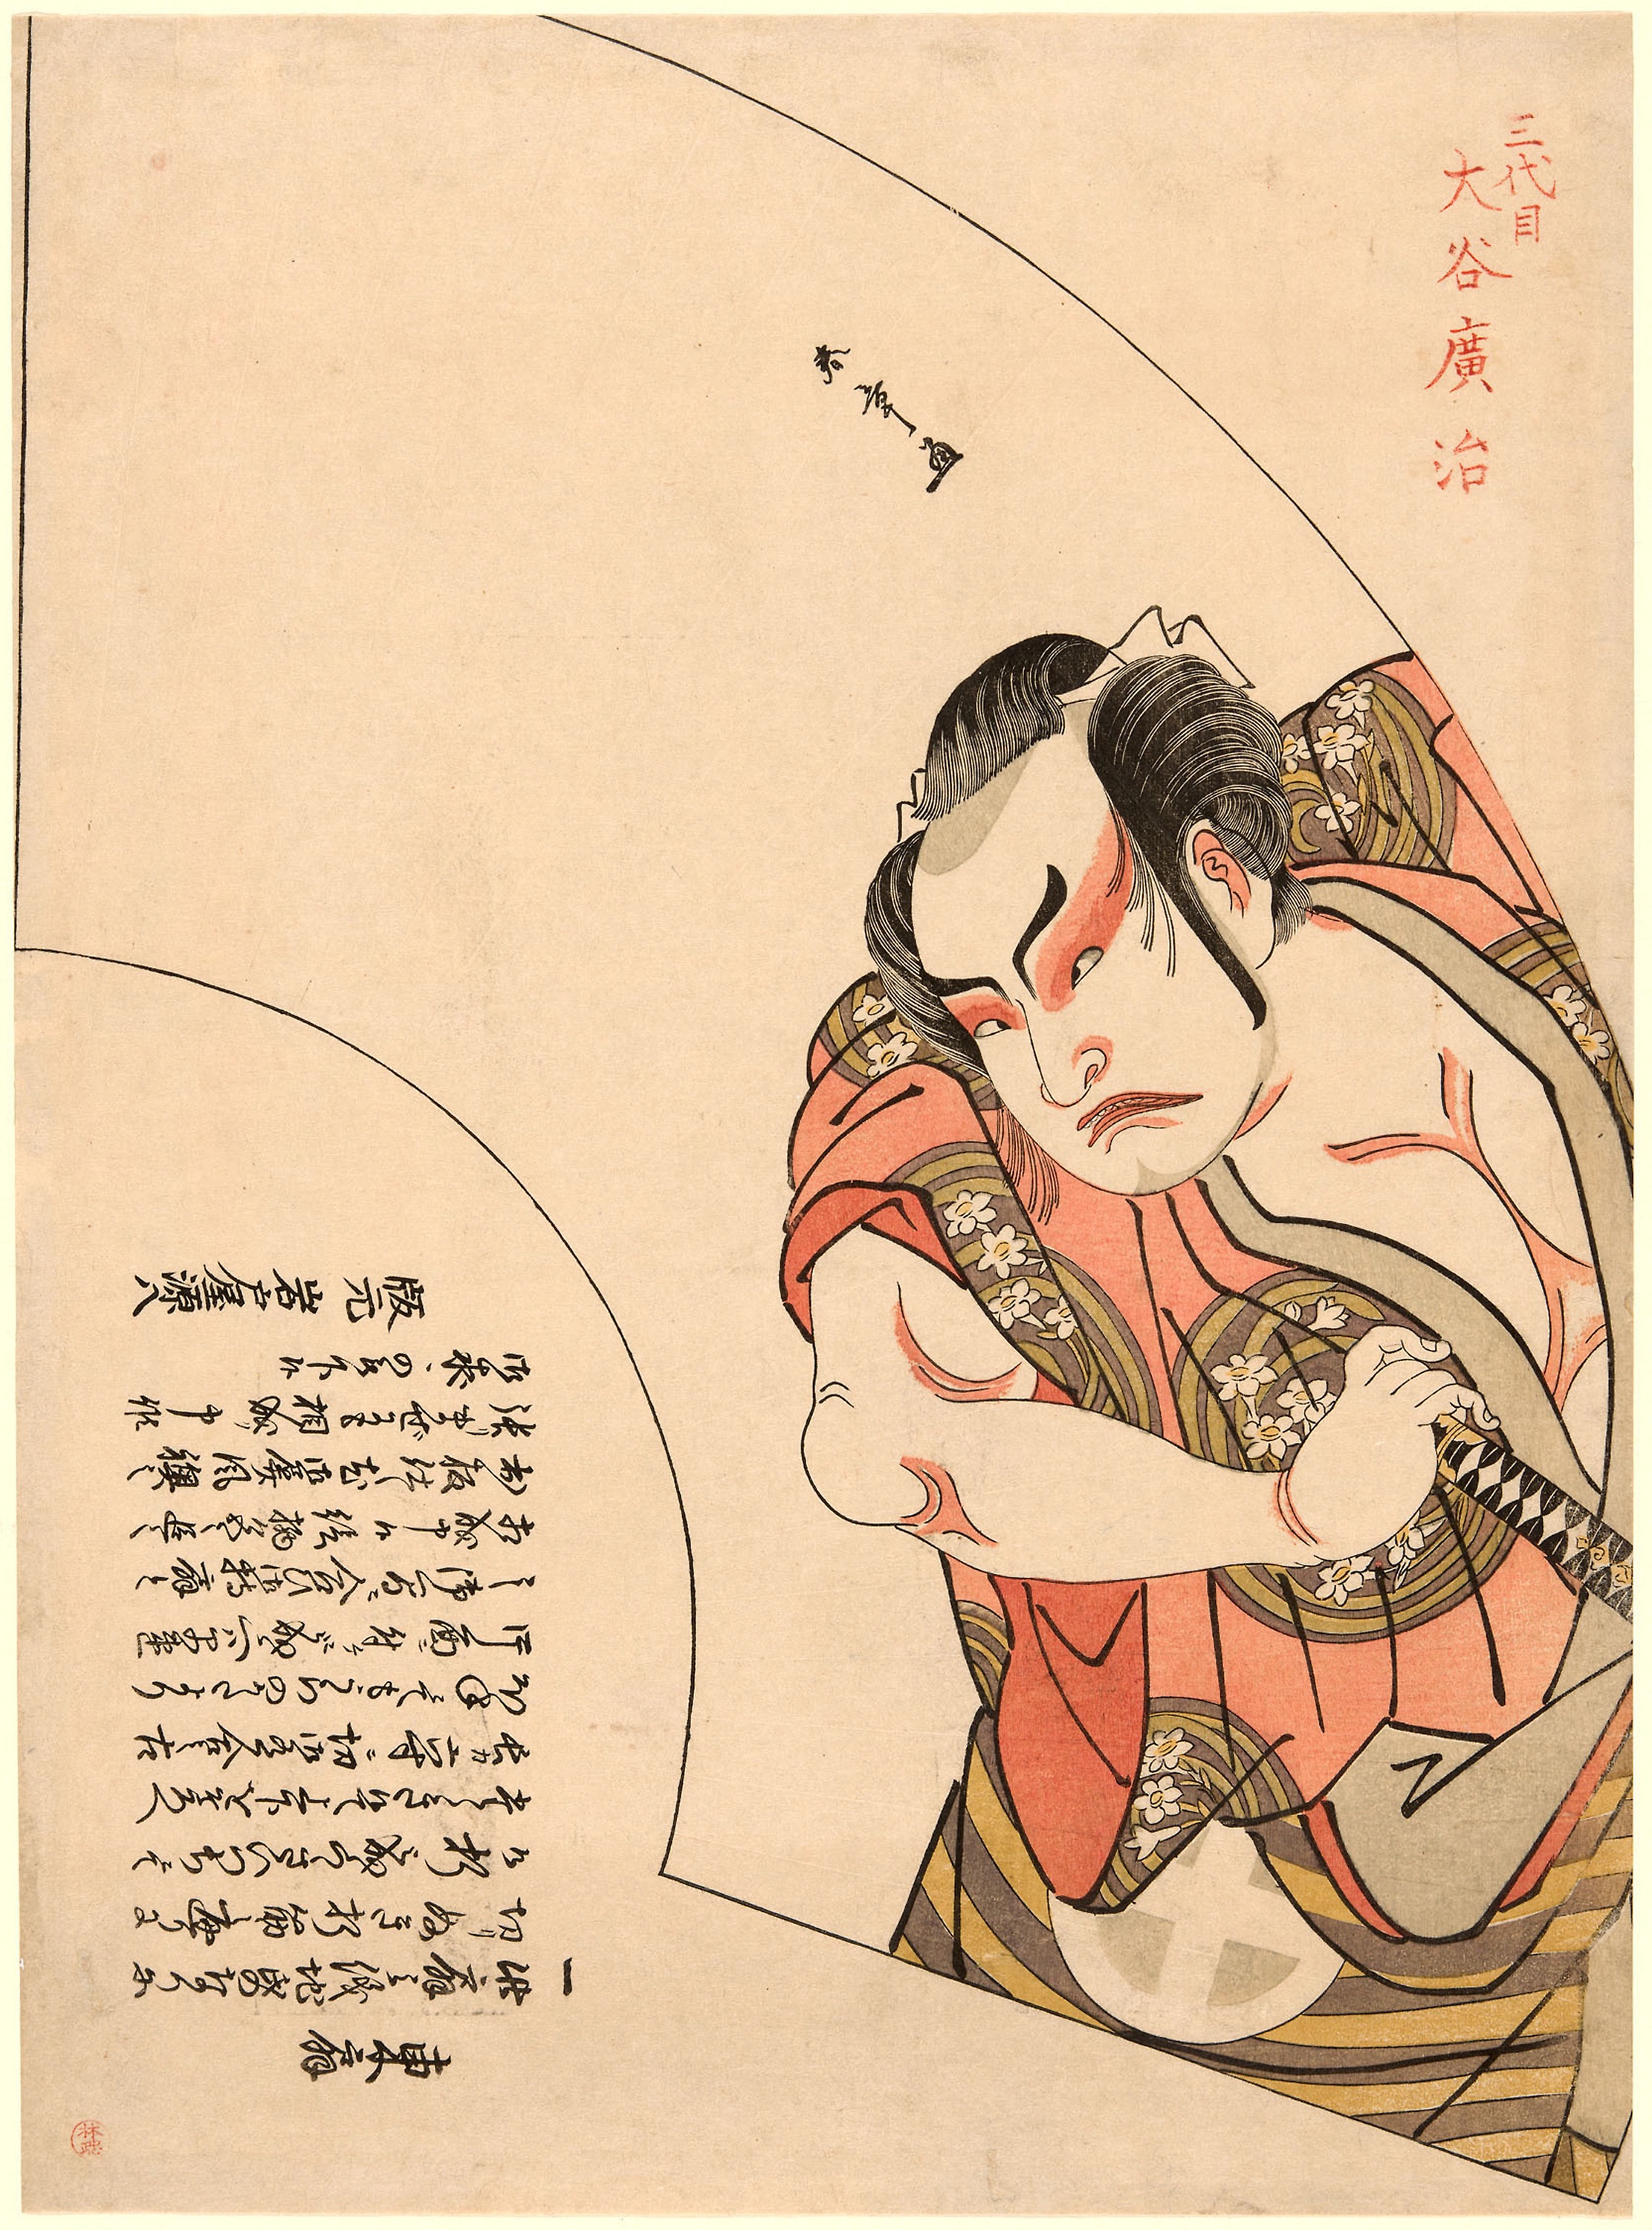
text, cartoon, illustration, art, flesh, jaw, fiction, fictional character, comics